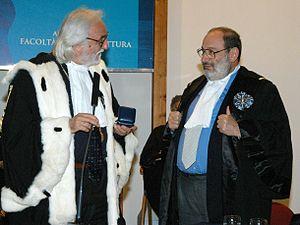
Alessandro Bianchi est un urbaniste, professeur d'université et homme politique italien.